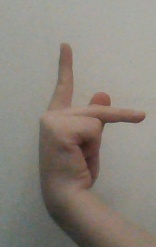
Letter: dha